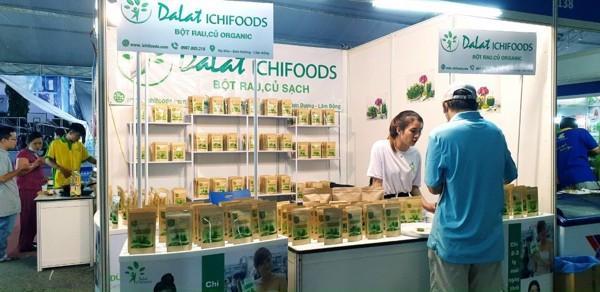
người phụ nữ mặc áo trắng đang đứng đó tư vấn để bán sản phẩm cho khách